Greenville, South Carolina

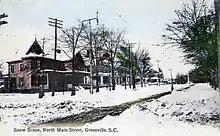
North Main Street Postcard,

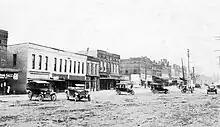
Main Street around 1910

During World War I, Greenville served as a training camp center for US Army recruits. After World War I commercial activity expanded with new movie theaters and department stores. The Mansion House was demolished and replaced with the Poinsett Hotel in 1925. The Great Depression hurt the economy of Greenville forcing mills to lay off workers. Furman University and the Greenville Women's College also struggled in the crippling economy forcing them to merge in 1933. The Textile Workers Strike of 1934 had a major impact in the city and surrounding mill towns, and the National Guard subdued the strike. The New Deal established Sirrine Stadium and a new Greenville High School. The Greenville Army Air Base was established in 1942 during World War II contributing to the further growth of Greenville.